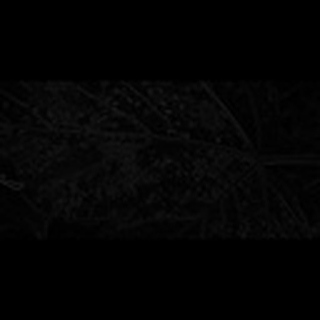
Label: cotton_aphids